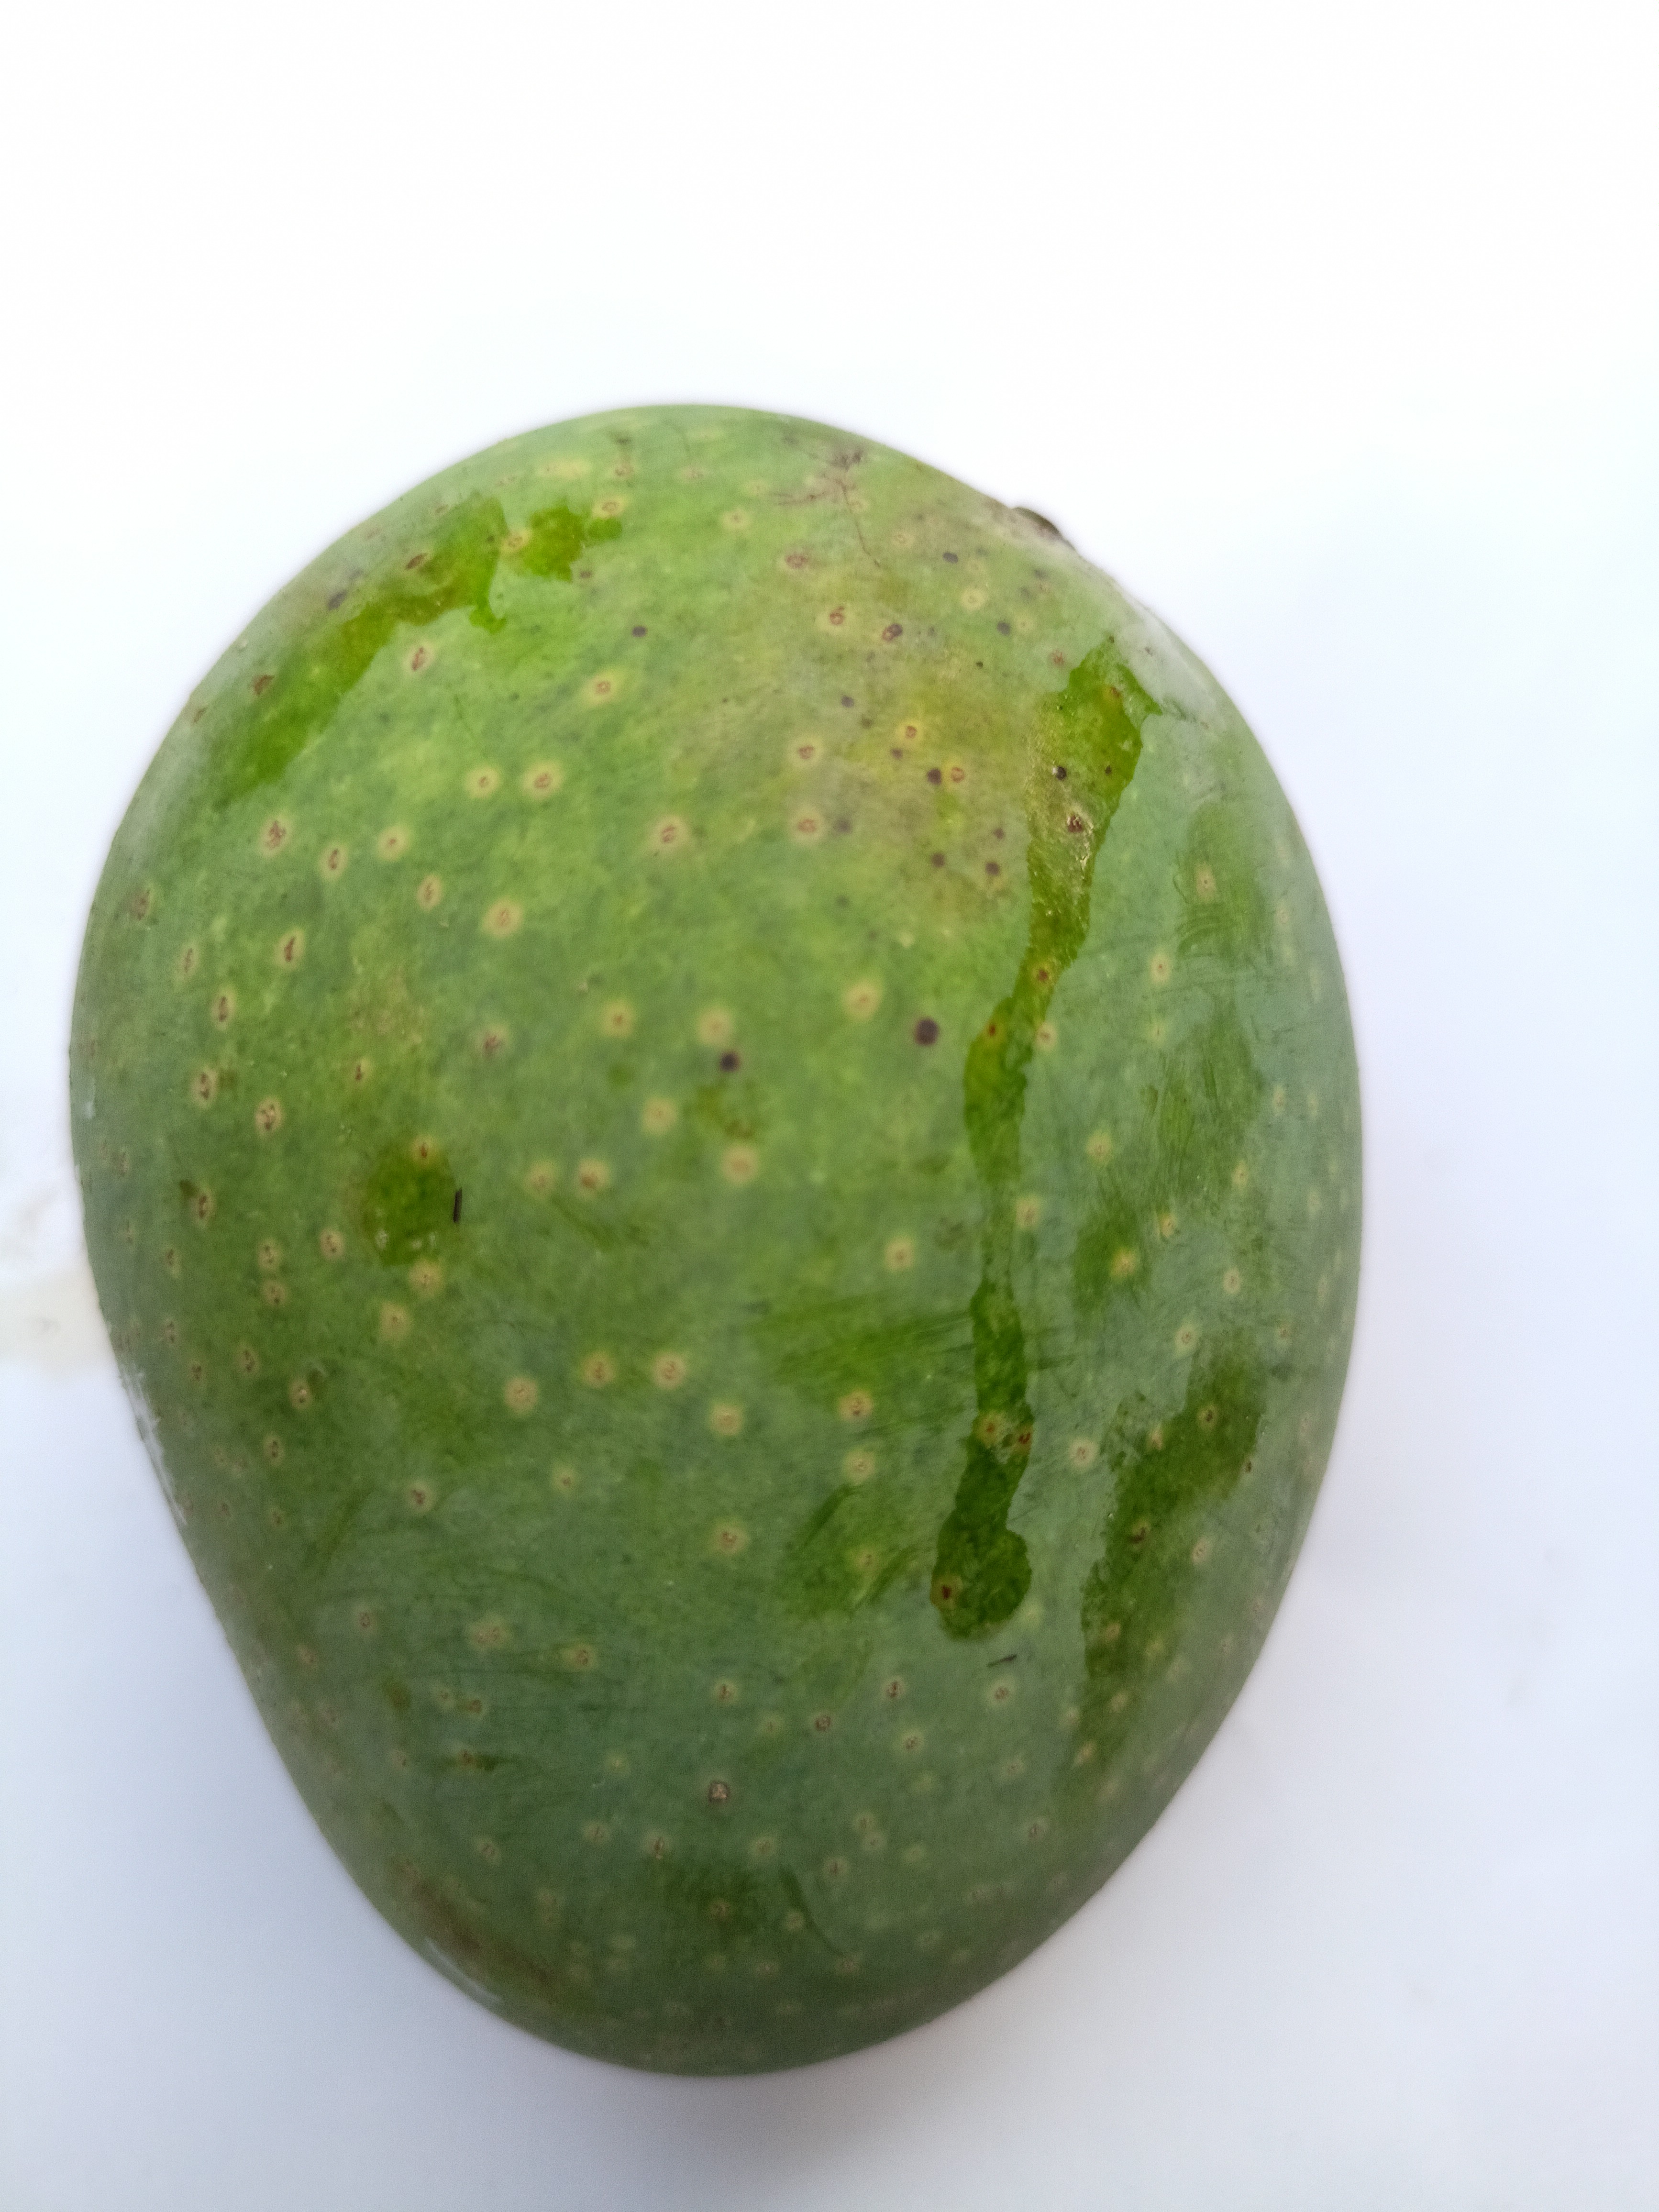
Mango variety: GopalBhog